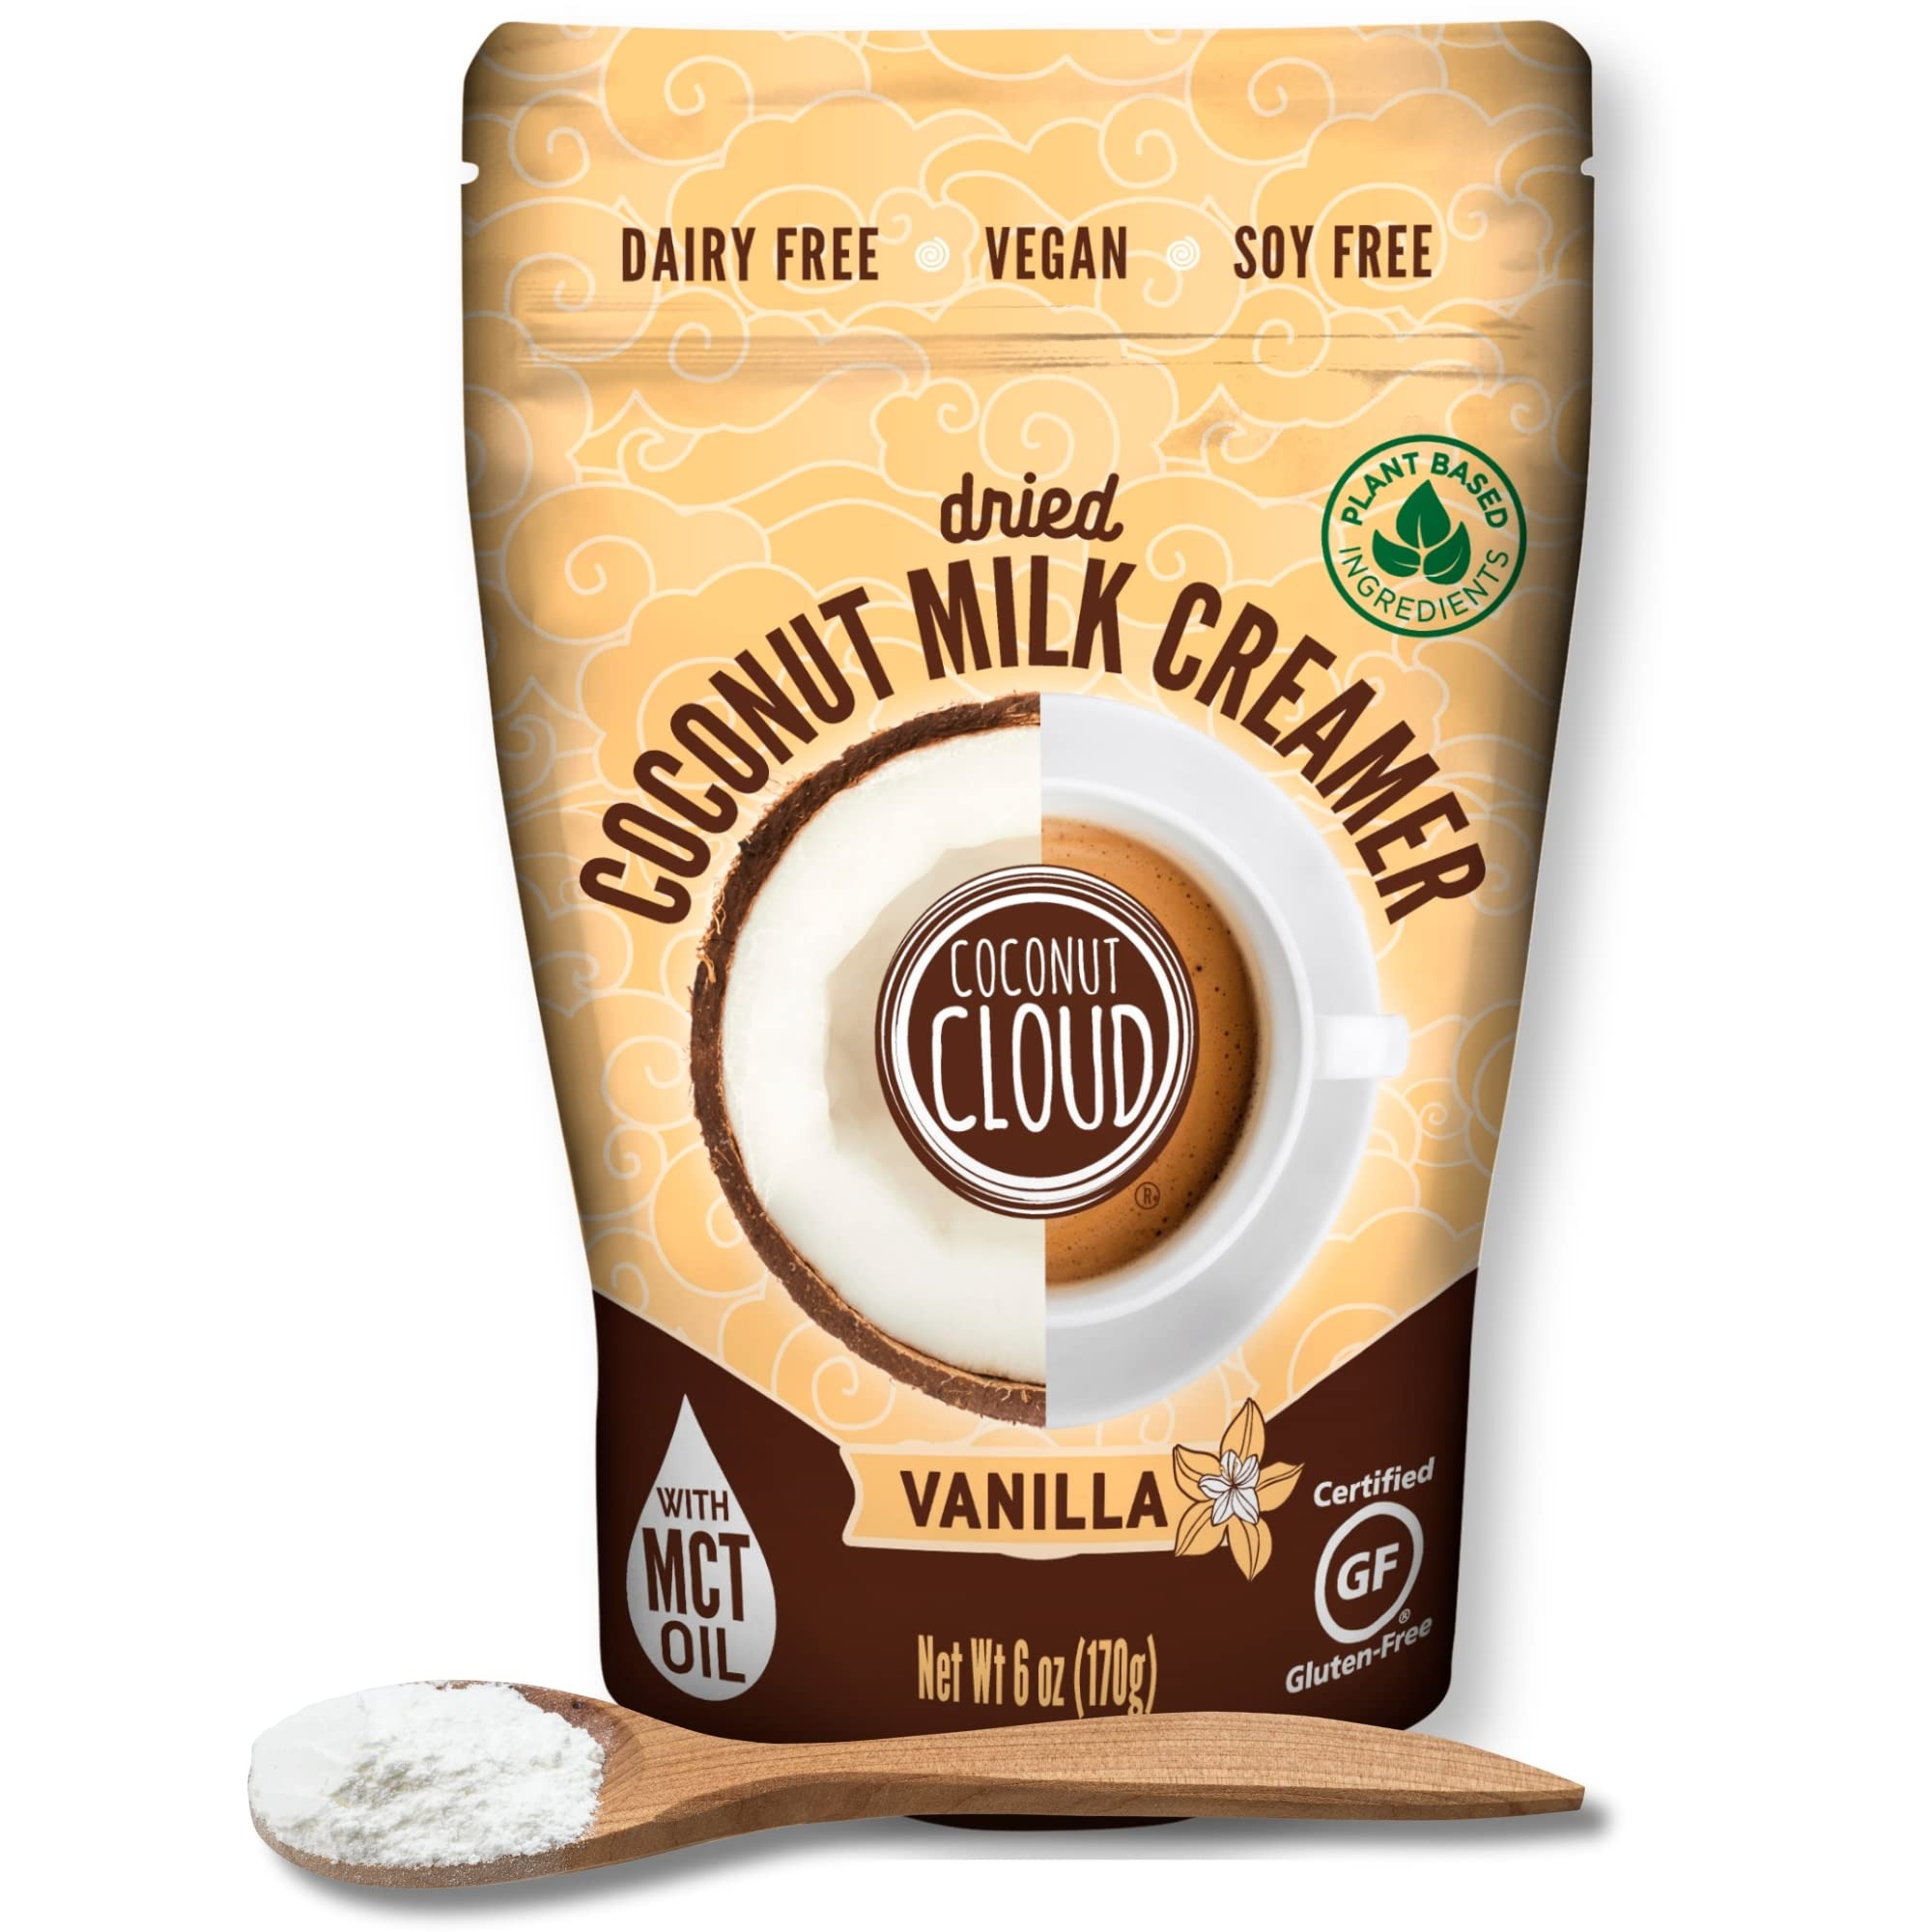
Item Name: Coconut Cloud: Dairy-Free Coffee Creamer | Minimally Processed, Shelf Stable. Made from Coconut Powdered Milk. | Vegan, Gluten Free, Non-GMO. (Home, Office, Travel), Creamers (Vanilla Pouch)
Bullet Point 1: DAIRY FREE, GLUTEN FREE, SOY FREE VEGAN CREAMER: Finally a shelf stable plant-based powdered creamer that is sensitive to your dietary needs and preferences, made from dried coconut milk.
Bullet Point 2: SIMPLE, HEALTHY INGREDIENTS: We believe in pure simple ingredients. Our non dairy creamer is made from fresh, premium coconut milk powder. Packed with energizing MCT Oil enjoy a better for you coffee creamer experience that helps boost and support brain health. Our products are NON-GMO, Low Sugar (only 2 grams per serving), and Carrageenan & Titanium Dioxide Free.
Bullet Point 3: DELICIOUS ORIGINAL FLAVOR: Enhance your morning coffee with the light and delicious taste of our Coconut Cloud creamer! Our creamer singles come conveniently packaged in 20 single serve stick packs for 24/7 dairy free convenience.
Bullet Point 4: JUST ADD WATER: It's never been easier to enjoy your favorite drink, dairy-free. Simple add hot water, stir, sip and enjoy this perfect addition to your coffee!!
Bullet Point 5: TRY OUR DIFFERENT CREAMER FLAVOURS: Rich, creamy, and irresistibly smooth, the Coconut Cloud coffee creamers come in 4 mouthwatering flavors: Original, Vanilla, and Salted Caramel. It adds a delicious touch of indulgence to every cup!
Value: nan
Unit: None

Price: 13.99